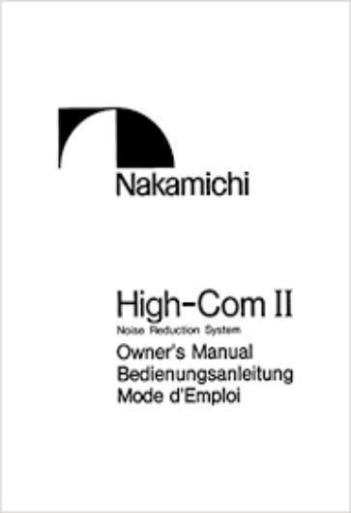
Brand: nakamichi-1
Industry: Necessities